Pulanesaura

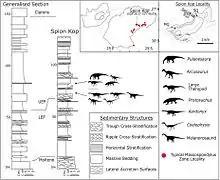
Fauna from the upper Elliot Formation in Spion Kop Farm

"Pulanesaura"'s posture and skeletal build indicate that the animal was a low browser, unlike the prosauropods it shared its habitat with. Studies by Blair McPhee et al. indicate that "Pulanesaura" is thought to have coexisted with other sauropodomorphs found in the same formation due to niche partitioning. Its flexible neck would have further allowed it to feed without moving its body very often and expending valuable energy; a trait that later sauropods would take to extreme lengths. Studies of the Upper Elliot Formation suggest that the environment was a predominantly arid floodplain where vegetation was concentrated most heavily around the river channels that flowed through the area, further allowing the coexistence of "Pulanesaura" with other sauropodomorphs such as "Aardonyx" and "Arcusaurus".